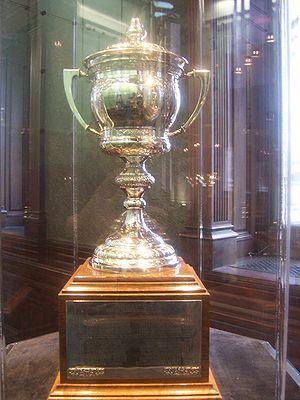
Les Canadiens de Montréal sont une franchise de hockey sur glace professionnel située à Montréal dans la province de Québec au Canada. L’équipe est membre de la Division Atlantique de l’Association de l’Est dans la Ligue nationale de hockey. Bien que le nom le plus utilisé pour désigner cette équipe soit les « Canadiens de Montréal », son nom officiel est le Club de hockey Canadien, inc.
La saison 1924-1925 est la huitième saison de la Ligue nationale de hockey. Chaque équipe a joué trente parties.
Le Trophée Lady Byng est remis annuellement au joueur de hockey sur glace considéré comme ayant le meilleur esprit sportif tout en conservant des performances remarquables dans la Ligue nationale de hockey. C'est l'Association des journalistes de hockey professionnel qui donne les votes dans le but d'attribuer le trophée en tenant compte à la fois des performances et du nombre de minutes de punitions accumulées.
Marie Evelyn Moreton était la femme du gouverneur général du Canada Julian Byng. Elle est à l'origine du Trophée Lady Byng de hockey sur glace.